Fiat AS.6

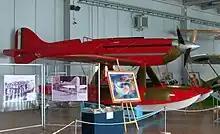
The Macchi M.C.72

The novel solution was to couple two AS.5 V12 engines in tandem to produce a V-24 with each engine independently driving one of a pair of contra-rotating propellers through co-axial shafts. Except for sharing a common mechanical supercharger, the unit was more a "tandem V12" than a true V24, which would require all cylinders to power a single crankshaft, rather than dual crankshafts rotating in opposite directions with independent crank and driveshafts, or at least to have both cranks geared together to drive a single output. The rear engine drove the front propeller through a reduction gearbox, located between the two engines, up to a shaft that passed between the cylinder banks of the reverse-mounted forward engine. The latter's crankshaft drive faced rearwards and drove the rearmost propeller in a likewise manner, but instead via a hollow shaft passing between the cylinder banks through which the rear engine driveshaft passed. A large rear-mounted mechanical centrifugal supercharger was used to boost the engine, with the fuel/air mixture being delivered to the cylinders through a manifold that was centrally mounted between the cylinder banks of both engines.